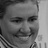
Emotion: happy